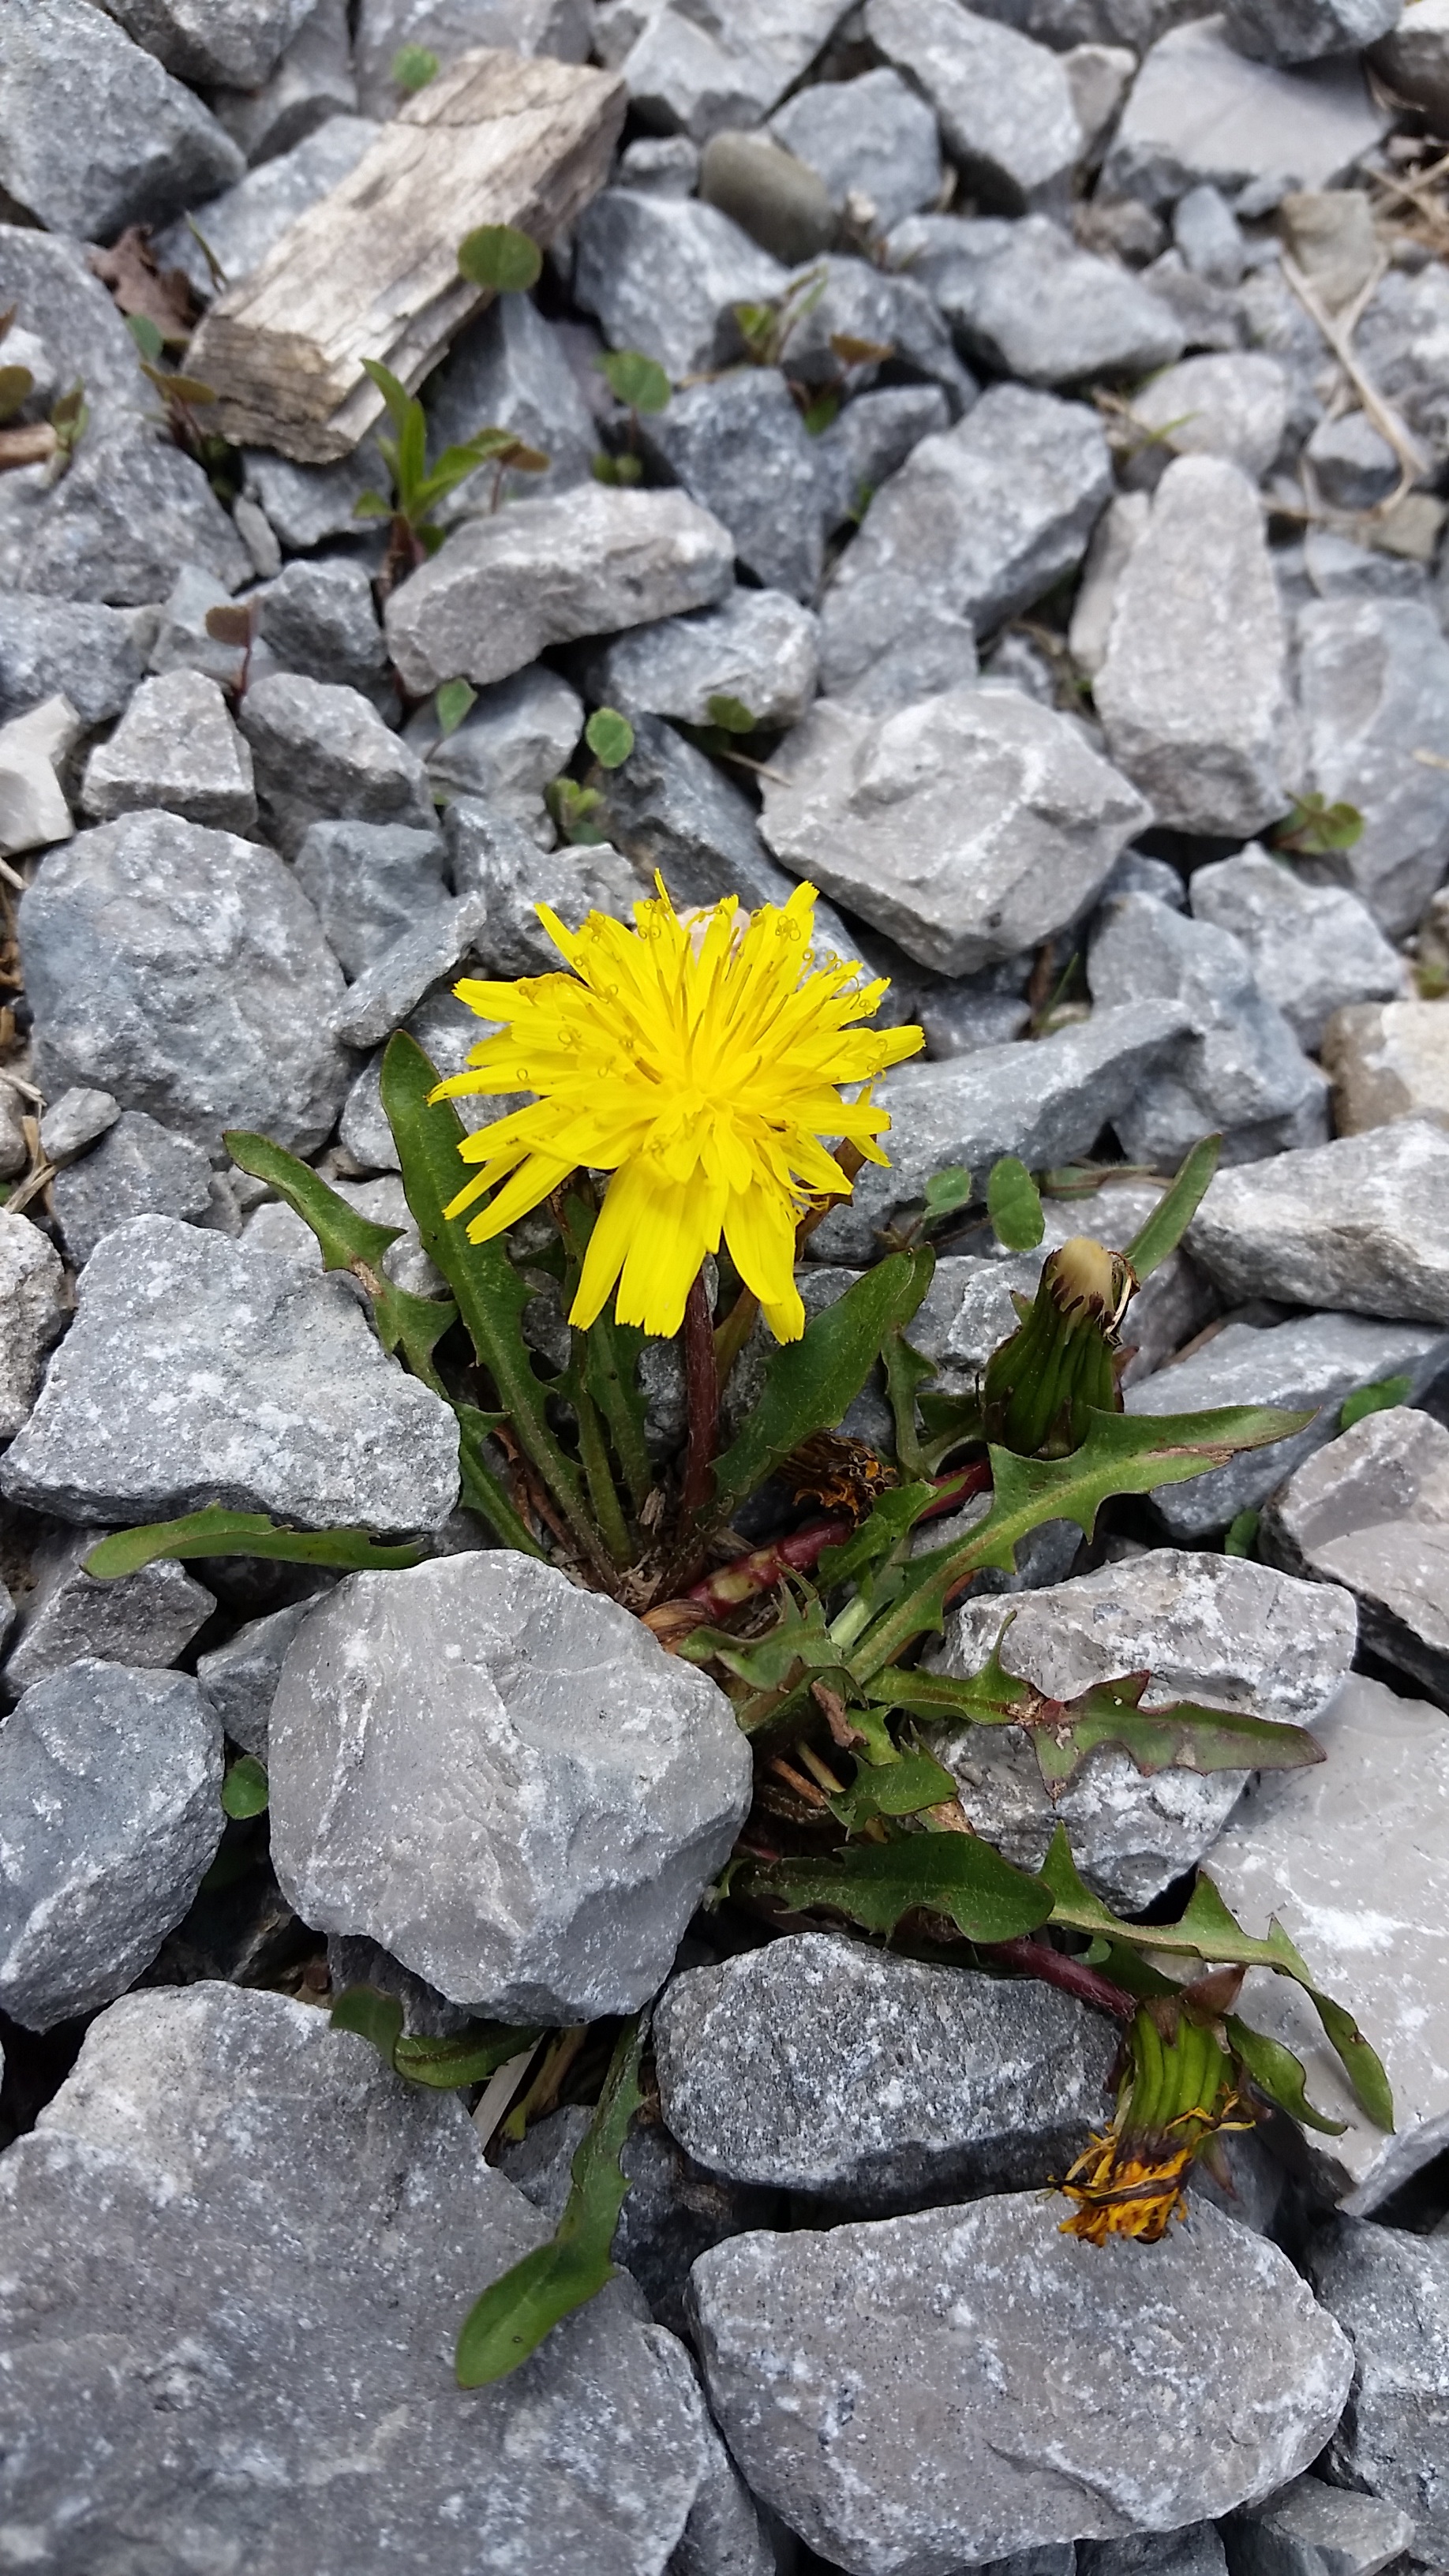
nature, grass, rock, plant, dandelion, leaf, flower, wild, stream, green, herb, autumn, soil, botany, garden, flora, season, wildflower, determination, flowering plant, tenacity, land plant